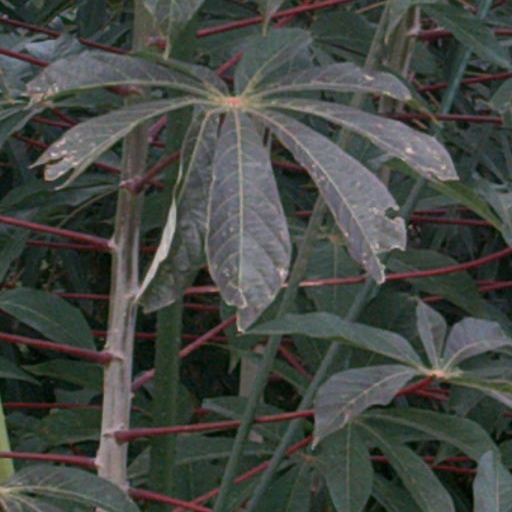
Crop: cassava